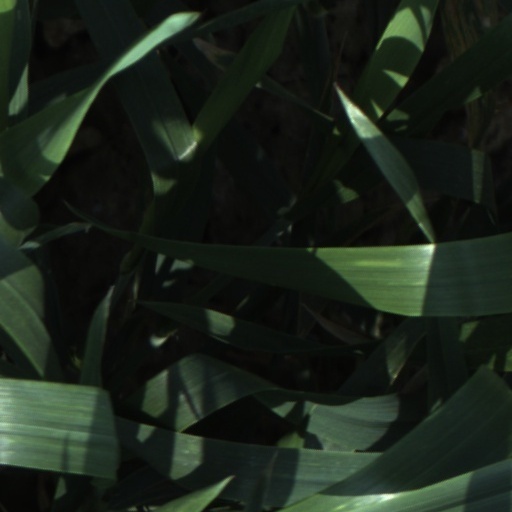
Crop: wheat